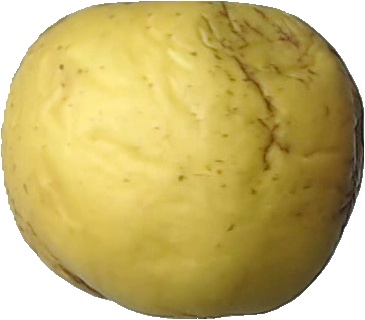
Label: apple_golden_1